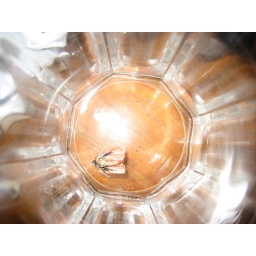
Small moth in tall glass - Leap to Leap Project photo 0013